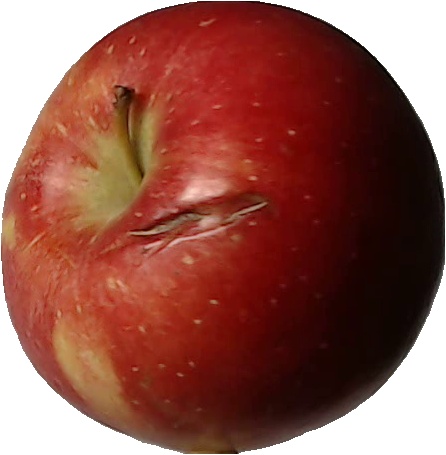
Label: apple_braeburn_1